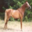
Label: horse